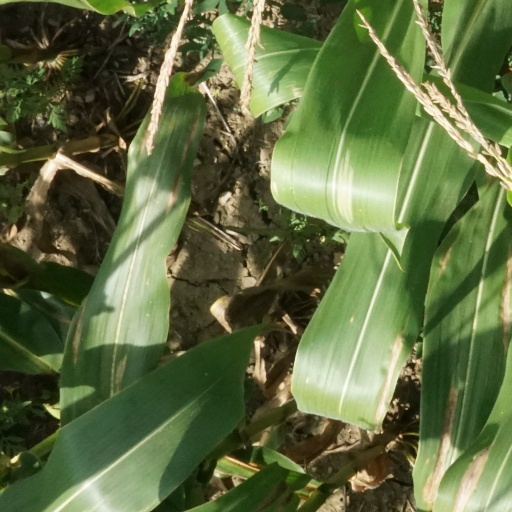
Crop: maize; corn